Eleanor of Castile

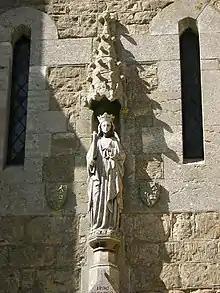
A statue of Eleanor, at the church at Harby, where she died in 1290.

There is little record of Eleanor's life in England until the 1260s, when the Second Barons' War between Henry III and his barons divided the kingdom. During this time, Eleanor actively supported Edward's interests, importing archers from Ponthieu, France. Eleanor was in England during the war, and held Windsor Castle and baronial prisoners for Edward. Rumours Eleanor was seeking fresh troops from Castile led the baronial leader Simon de Montfort to order her removal from Windsor Castle in June 1264 after the defeat of the royalist army at the Battle of Lewes.